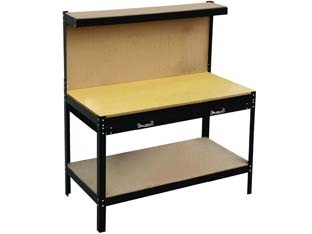
ALTE Banco lavoro metallo
BANCO LAVORO METALLO Il Banco Lavoro Metallo della Alte è la soluzione ideale per chi cerca un banco da lavoro resistente e funzionale. Con dimensioni di cm 120x60 e altezza di 150 cm, questo banco è perfetto per svolgere lavori di bricolage e fai da te in modo comodo e sicuro. Caratteristiche principali: Struttura in acciaio verniciato Piano lavoro in MDF Ripiano inferiore in MDF Parete portautensili con dimensioni di cm 120 h 56 1 cassetto 20 ganci Portata massima di kg 150 Con il Banco Lavoro Metallo Alte potrai organizzare al meglio il tuo spazio di lavoro e avere sempre a portata di mano gli attrezzi e gli utensili necessari per ogni tipo di progetto. La struttura robusta e la grande capacità di carico lo rendono un prodotto affidabile e duraturo nel tempo.
Brand: Alte
Category: Hardware > Hardware Accessories > Tool Storage & Organization > Work Benches